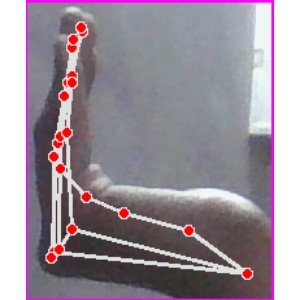
अक्षर: स